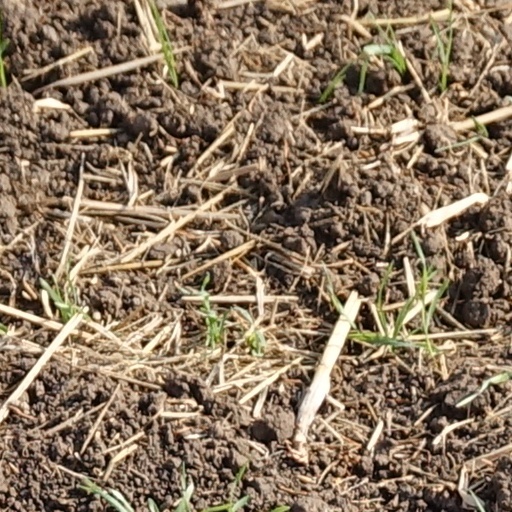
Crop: wheat